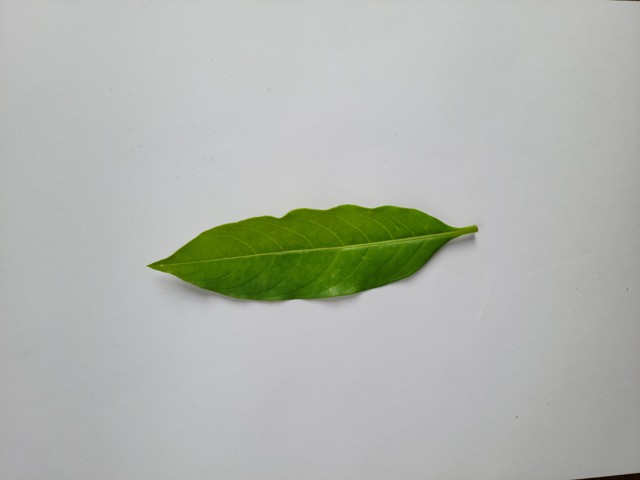
Plant: sarpagandha